George Moir

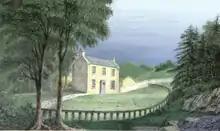
Craigenputtock, a property in the family of Jane Carlyle, 1829 watercolour by George Moir

George Moir FRSE (1800–1870) was a Scottish advocate and author, amateur artist and early photographer.